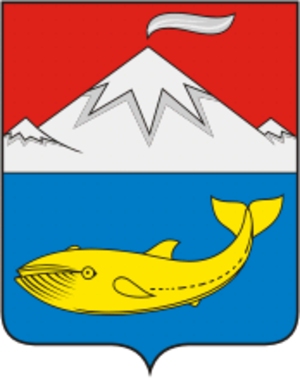
Le raïon d'Oust-Kamtchatsk est l'une des onze subdivisions administratives du kraï du Kamtchatka, à l'est de la Russie. Son centre administratif est la commune rurale d'Oust-Kamtchatsk.